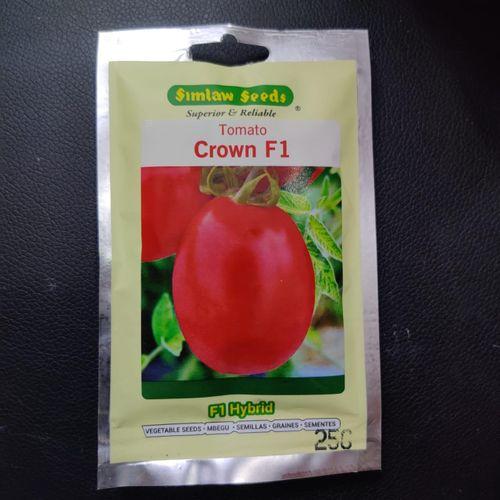
Eneo kubwa la wazi lililozungukwa na chanzo kikubwa cha maji mfano wa bwawa pamoja na uoto wa asili unaojumuisha nyasi fupi, vichaka pamoja na miti na safu ya milima na mabonde ikiashiria kuwa ni eneo la kuaklisi mandhari ya misitu.